North Leigh

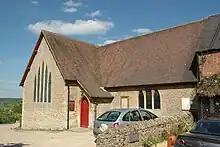
North Leigh Methodist Church, rebuilt in 1873

A Quaker congregation was meeting in North Leigh by 1659 and in 1669 was reported to attract 60 or more people to its meetings. In 1738 North Leigh still had two Quaker families but by 1768 only one elderly man and his daughter remained.